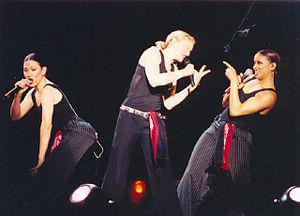
Madonna est le titre du premier album de l'artiste américaine Madonna sorti le 27 juillet 1983 sous le label Sire Records. Il est ré-édité en 1985 sur le marché européen et renommé Madonna – The First Album. Tout commence en 1982, alors qu'elle commence à se lancer dans une carrière de chanteuse à New York, elle rencontre Seymour Stein, le président de Sire, qui lui fait signer un contrat après l'écoute de son single Everybody. Le succès de ce single encourage Sire à signer un contrat pour l'enregistrement d'un album. Pour la production, Madonna choisit de travailler avec Reggie Lucas, un producteur de Warner Records. Cependant, elle n'est pas satisfaite du résultat et est en désaccord avec les techniques de production de Lucas, elle décide donc de demander de l'aide supplémentaire pour la production.
Holiday est le troisième single de la chanteuse américaine Madonna sorti le 7 septembre 1983, il apparaît sur l'album Madonna produit par Sire Records cette même année. Écrite par Curtis Hudson et Lisa Stevens de Pure Energy, la chanson est proposée à Madonna par le producteur John Benitez alors qu'elle recherche un succès potentiel pour l'inclure dans son premier album. Le morceau est bâti autour de guitares, de sons électroniques d'applaudissements et de passages de cordes synthétisées, pendant que la chanteuse raconte les sentiments que chacun peut éprouver au sujet des vacances.